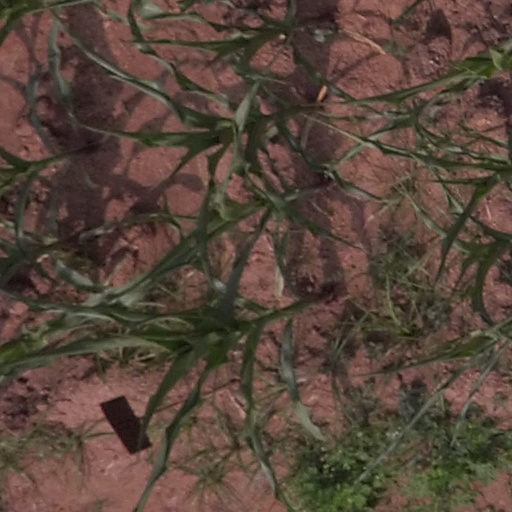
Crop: maize; corn